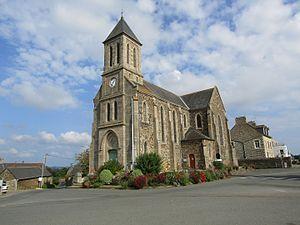
L'église Saint-Méloir de Tréméloir
La liste des églises des Côtes-d'Armor recense de la manière la plus complète possible les églises, cathédrales et basiliques situées dans le département français des Côtes-d'Armor.
Tréméloir [tʁemelwaʁ] est une ancienne commune française située dans le département des Côtes-d'Armor en région Bretagne, devenue, le 1ᵉʳ janvier 2016, une commune déléguée de la commune nouvelle de Pordic.